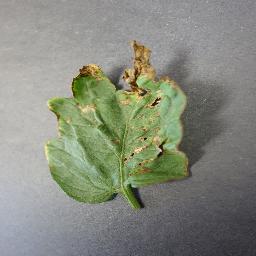
Label: Tomato___Bacterial_spot